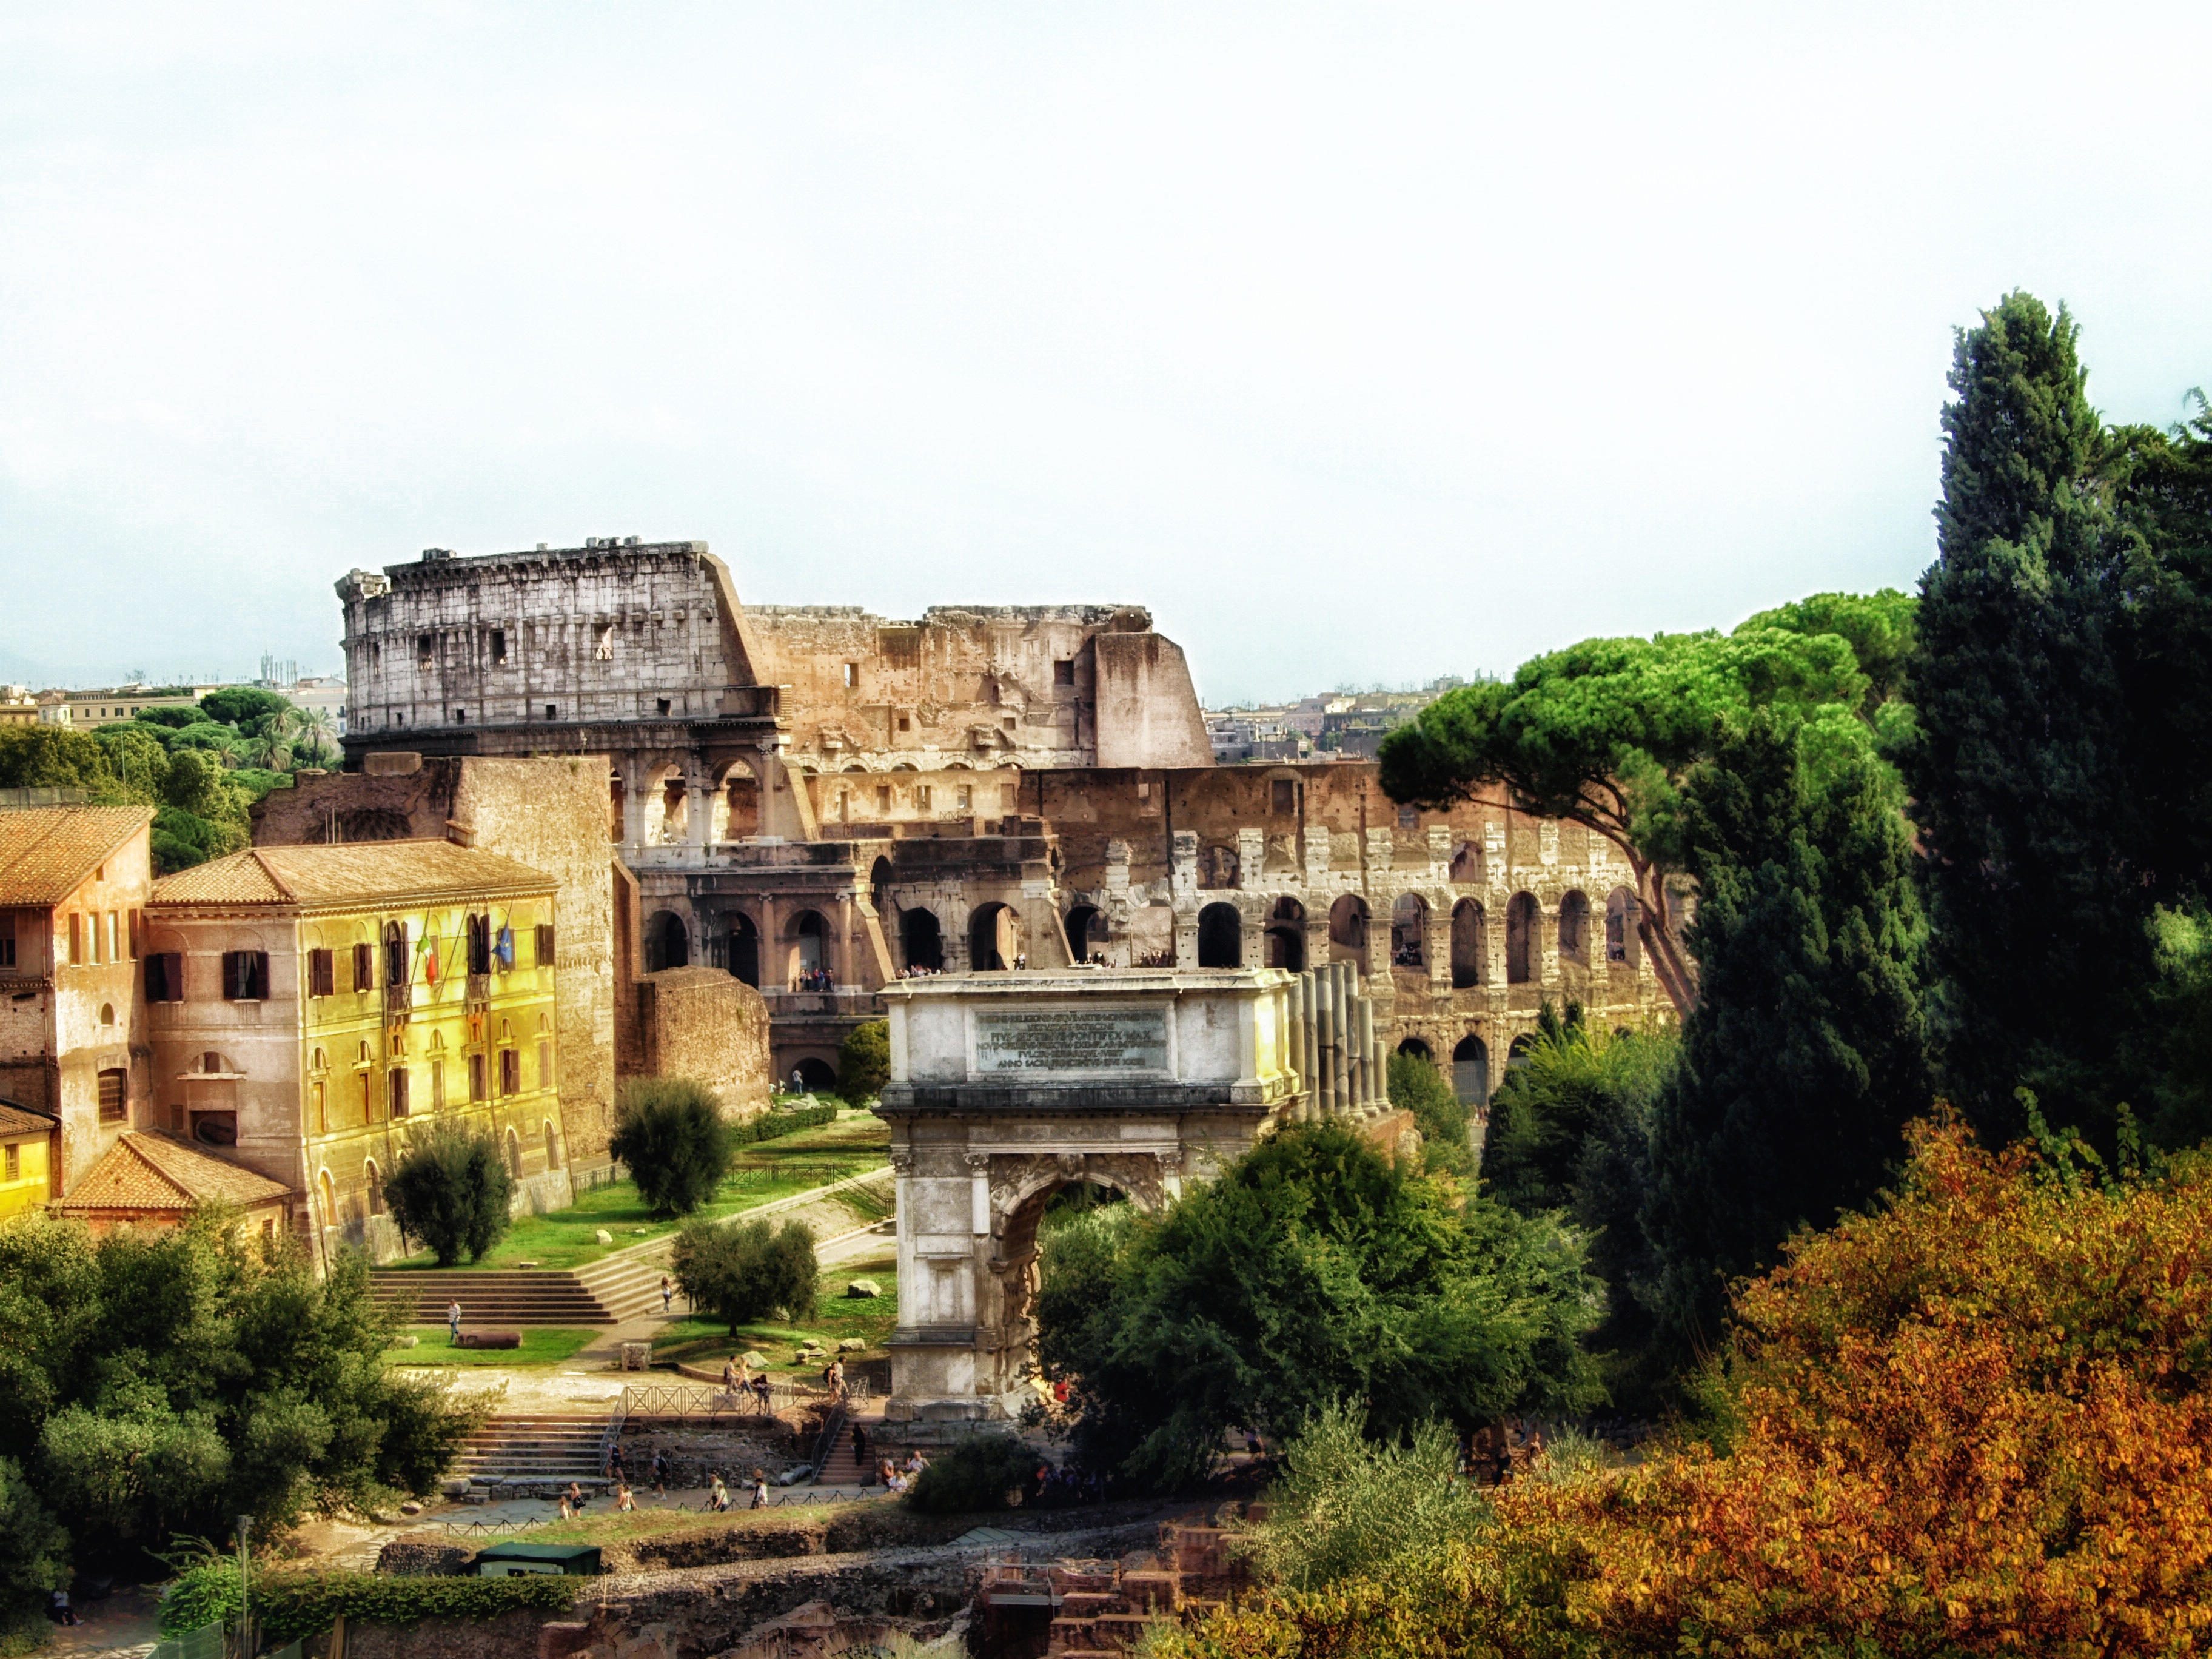
architecture, town, building, chateau, palace, village, landmark, italy, historic, fortification, tourism, hdr, rome, ruins, monastery, history, historical, estate, destinations, rural area, ancient history, the colosseum, human settlement